PSORT

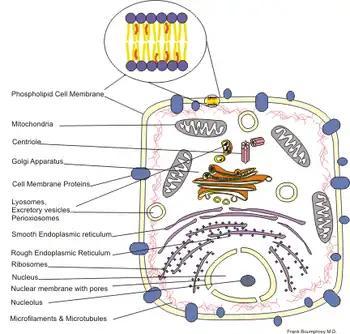

PSORT is a bioinformatics tool used for the prediction of protein localisation sites in cells. It receives the information of an amino acid sequence and its taxon of origin (e.g. Gram-negative bacteria) as inputs. Then it analyses the input sequence by applying the stored rules for various sequence features of known protein sorting signals. Finally, it reports the possibility for the input protein to be localised at each candidate site with additional information.